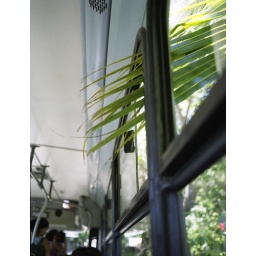
Frank pointed out that this palm frond was peeking in the window of the bus on our way to the beach.